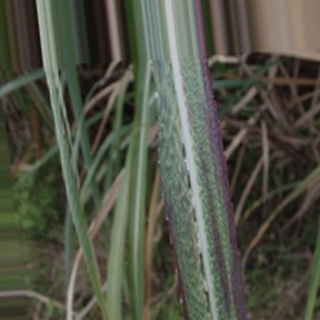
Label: sugarcane_bacterial_blight